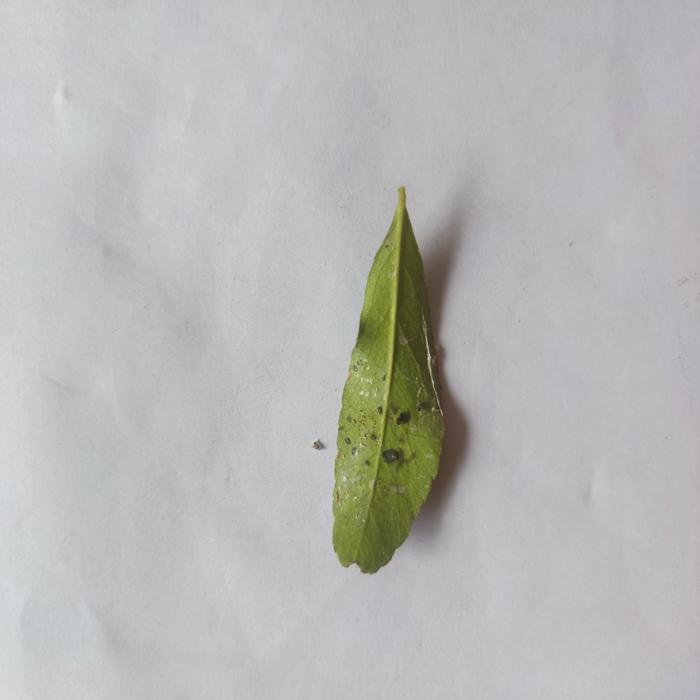
Crop: Lemon
Leaf condition: Sooty_Mold